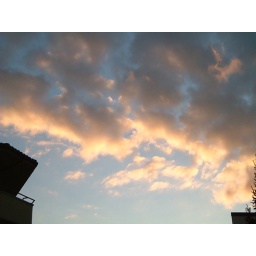
It seems like it was yesterday-the sky was golden and the clouds were somehow under a spell...